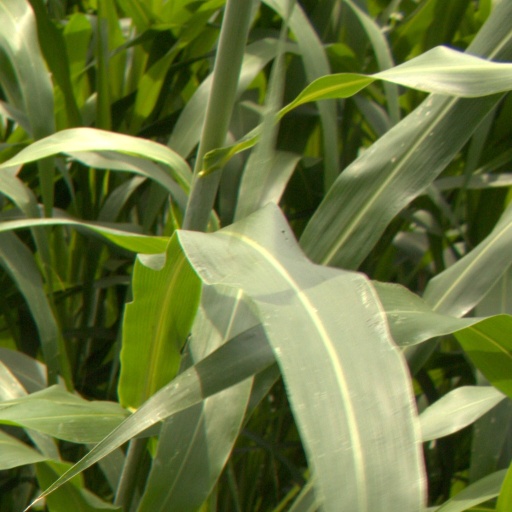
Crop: sorghum